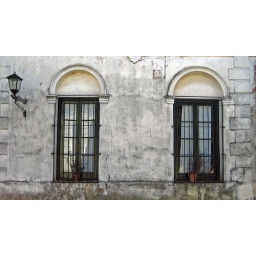
all these street shots were taken whilst walking around the historic old town of Colonia del Sacramento, Uruguay